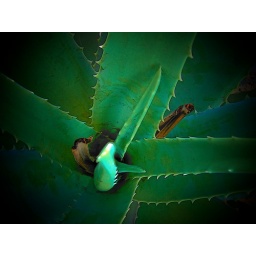
secret. i was in the corner and some one discover the secret of this plant in a window. a backyard window